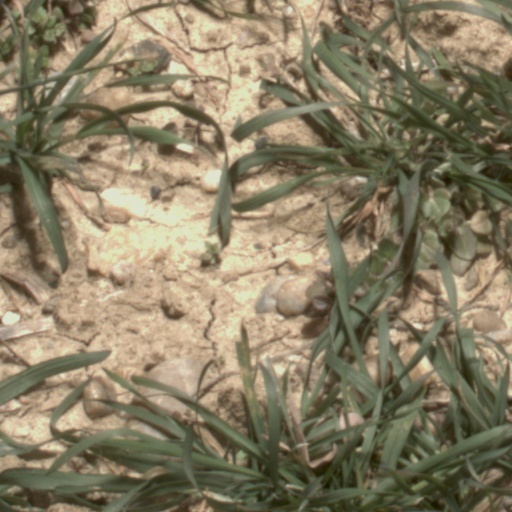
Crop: wheat